Lívia Vašáková

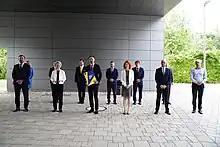
During her visit to Bratislava, European Commission President Ursula von der Leyen presents the official assessment of the Slovak recovery plan.

Since 2020, she has been Director General of the Recovery Plan Section at the Slovak Government Office. The Section also acts as the National Implementation and Coordination Authority (NIKA), which coordinates the implementation of the Recovery Plan at the national level and communicates with the European Union on payment requests.